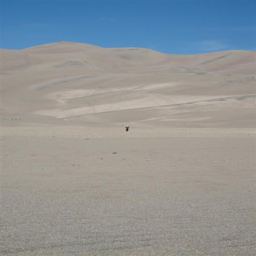
great dunes : a guy in the distance .